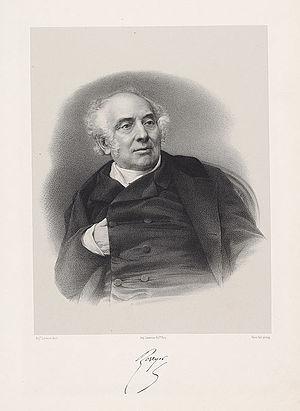
Le nom Berryer fait référence à une famille française et belge. Elle s'est illustrée aussi bien dans la haute magistrature que la politique ou l’armée. Elle subsiste aujourd'hui sous les noms de Berryer et Berryer Onfroy de Breville